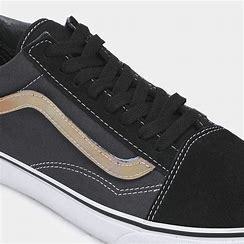
Brand: Vans
Model: UA Old Skool